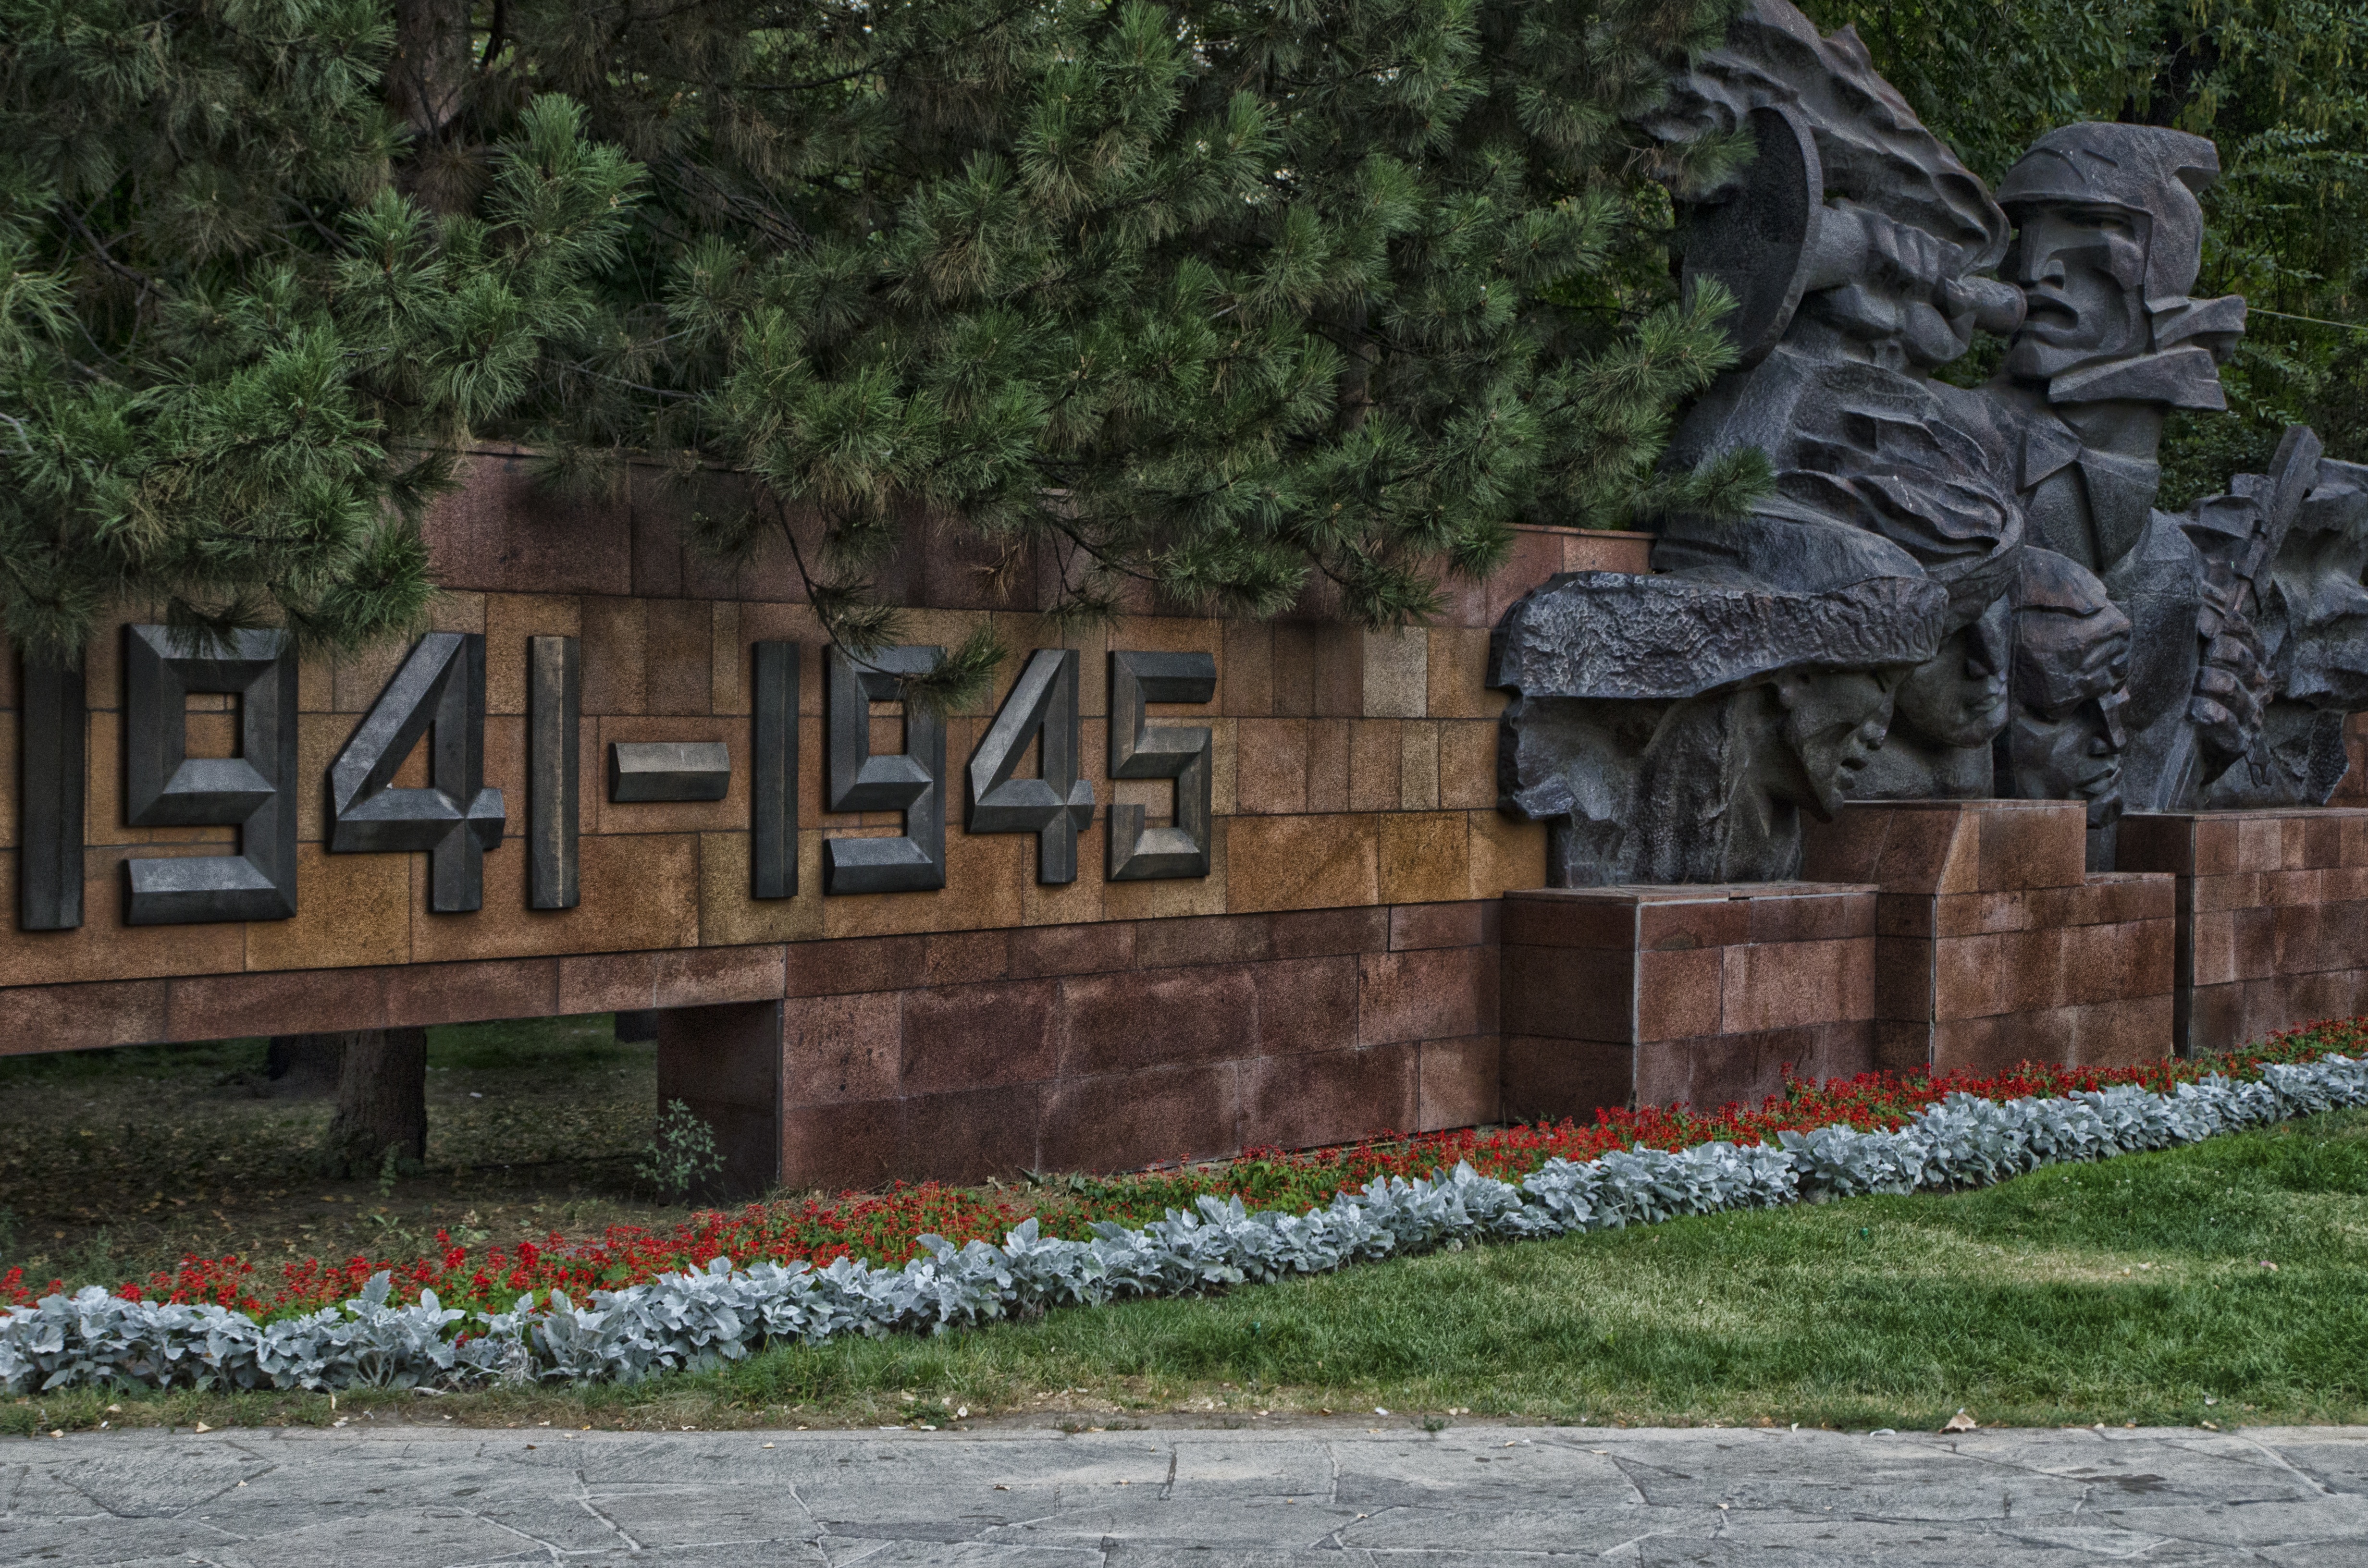
rock, wall, memory, garden, memorial, war, commemorate, history, war memorial, world war, world war ii